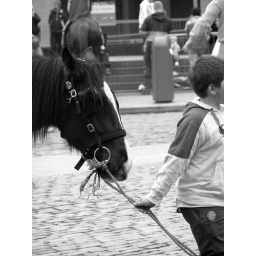
The first Sunday of every month there's a horse market in Smithfield.